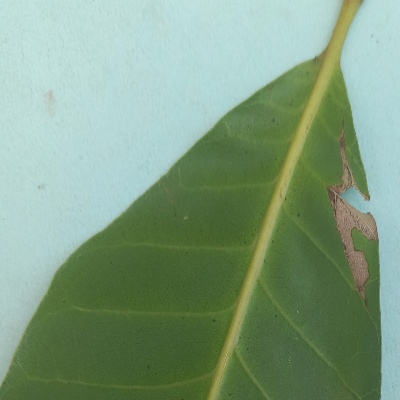
Crop: Cashew
Condition: anthracnose